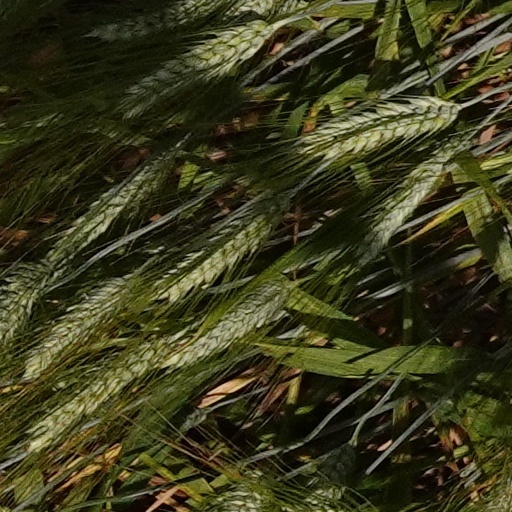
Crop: wheat